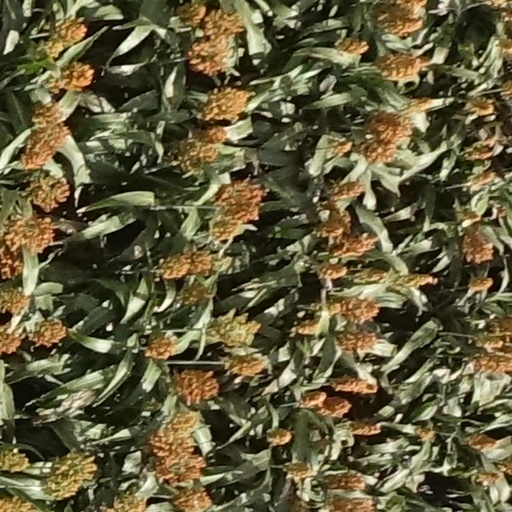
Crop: sorghum